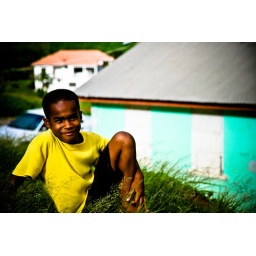
boy in front of house